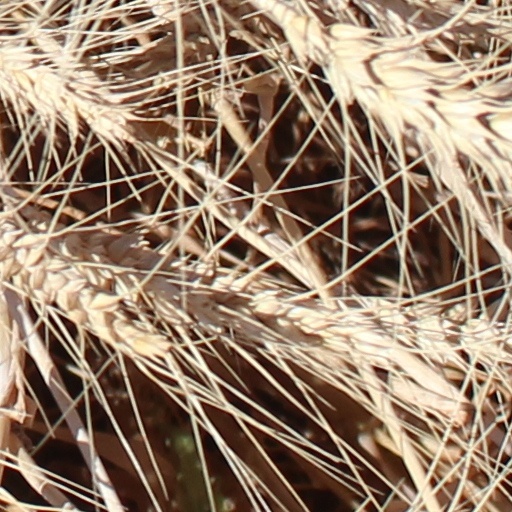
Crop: wheat